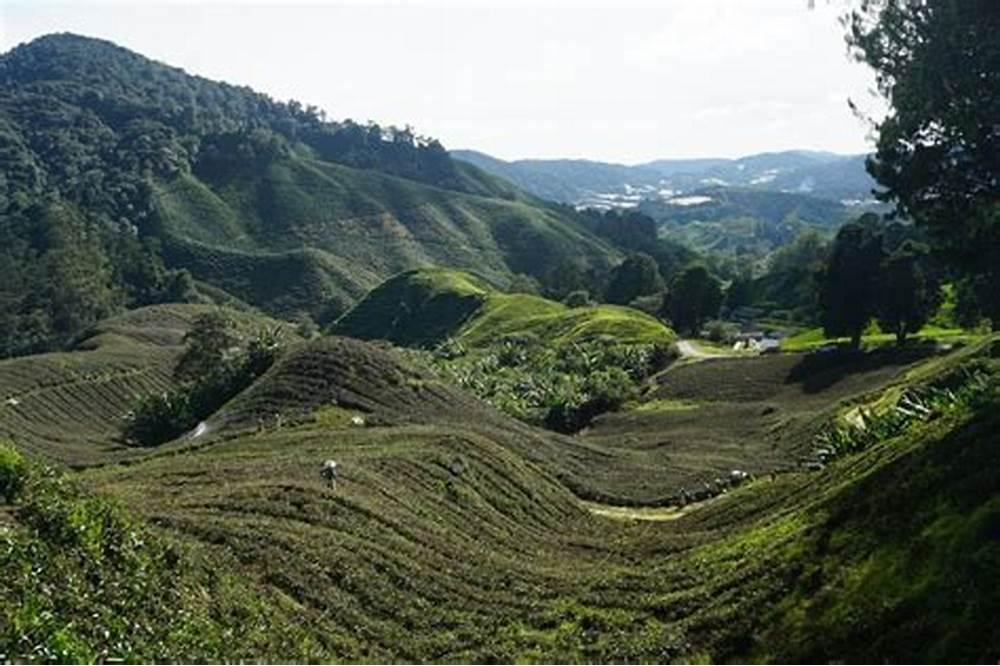
Eneo kubwa linalozungukwa na safu za milima pamoja na mabonde lililo na uoto wa asili unaojumuisha nyasi fupi, vichaka pamoja na miti mirefu ikiashiria kuwa ni eneo la hifadhi la misitu ama eneo lisilotumika na makazi ya binadamu.